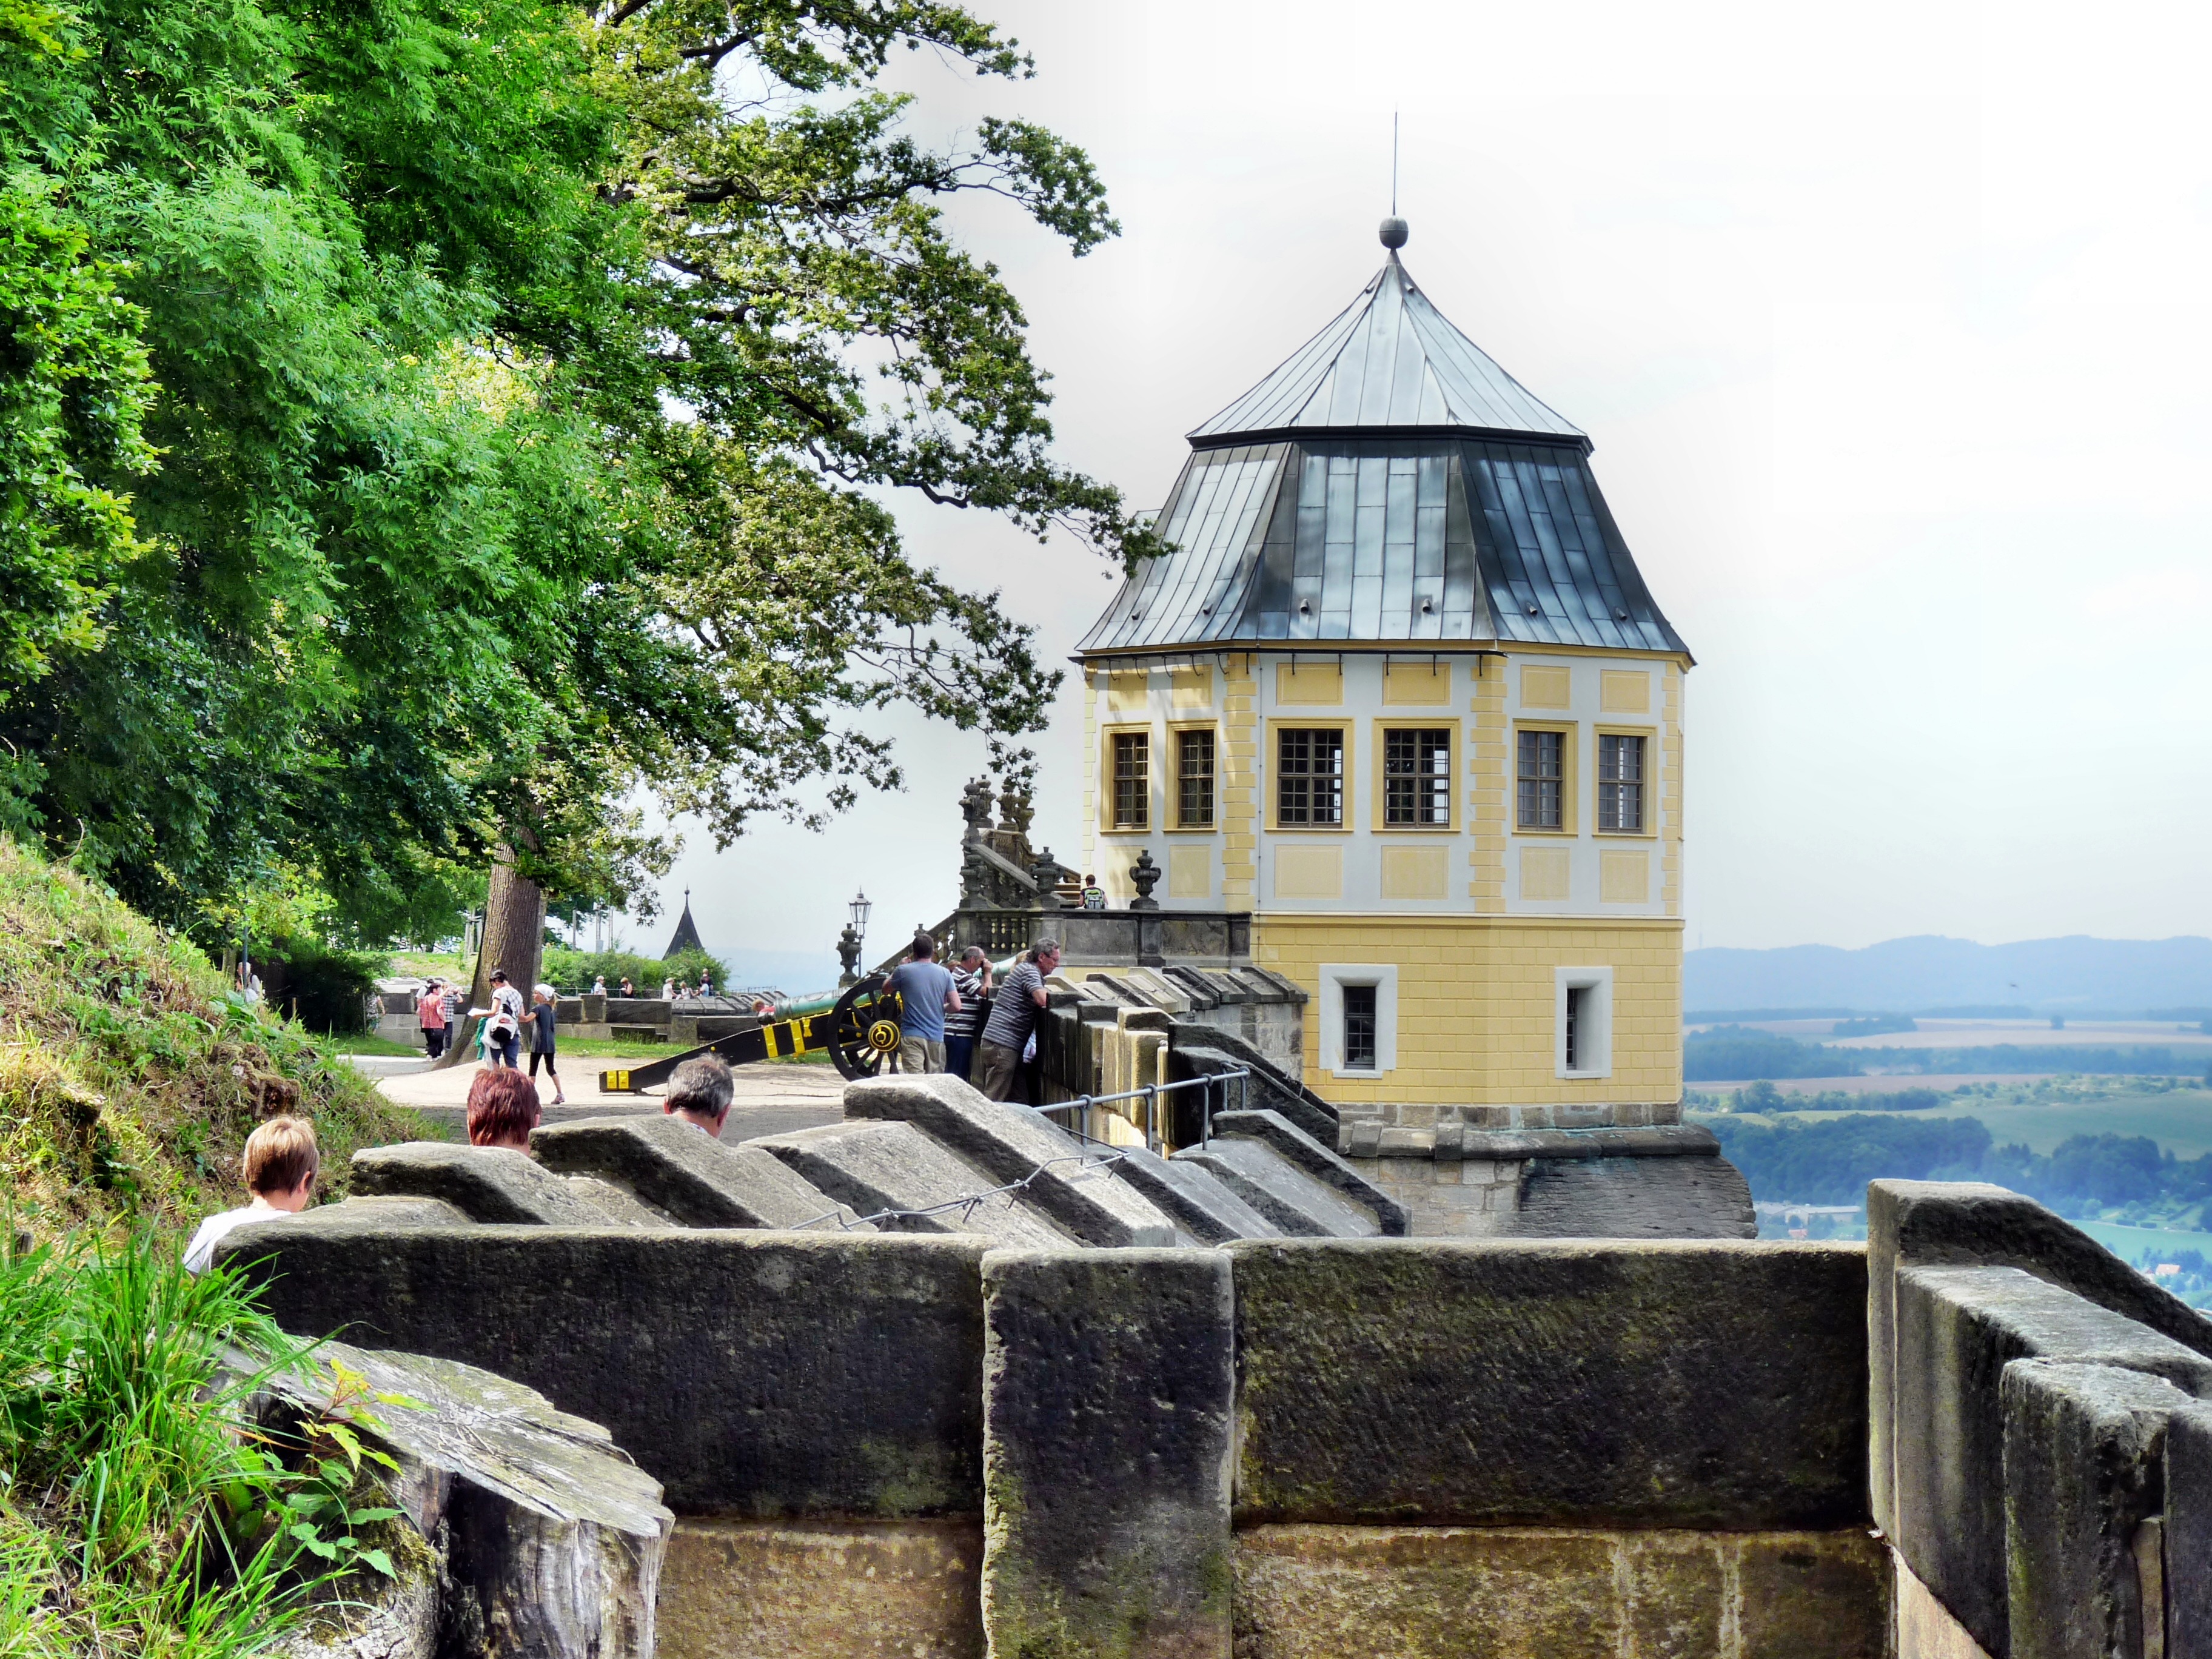
house, building, chateau, tower, landmark, tourism, waterway, place of worship, monastery, history, estate, fortress doncaster, saxon switzerland